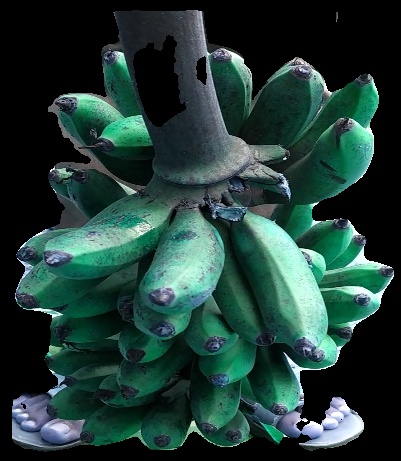
Variety: rasbale
Grade: grade3